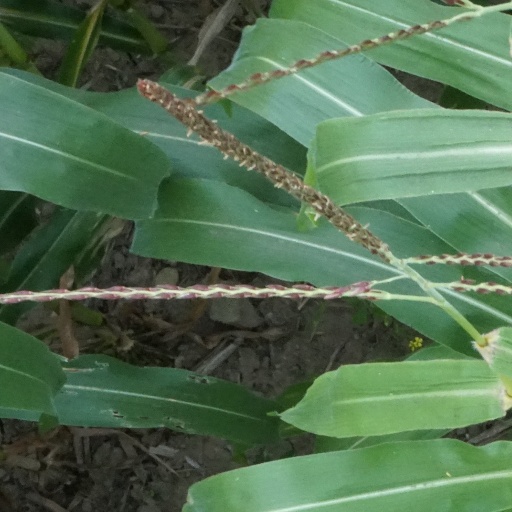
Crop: maize; corn